Eridu

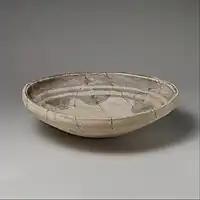
Bowl; mid 6th–5th millennium BC; ceramic; Tell Abu Shahrain; Metropolitan Museum of Art

During the Ubaid period the site extended out to an area of about 12 hectares (about 30 acres). Twelve neolithic clay tokens, the precursor to Proto-cuneiform, were found in the Ubaid levels of the site. Eighteen superimposed mudbrick temples at the site underlie the unfinished ziggurat of Amar-Sin (c. 2047–2039 BC). Levels XIX to VI were from the Ubaid period and Levels V to I were dated to the Uruk period. Significant habitation was found from the Uruk period with "non-secular" buildings being found in soundings. Uruk finds included decorative terracotta cones topped with copper, copper nails topped with gold, a pair of basalt stone lion statues, columns several meters in diameter coated with cones and gypsum, and extensive Uruk period pottery. Occupation increased in the Early Dynastic period with a monumental 100 meter by 100 meter palace being constructed. An inscription of Elulu, a ruler of the First Dynasty of Ur, was found at Eridu. On a statue of the Early Dynastic ruler of Lagash named Entemena, it reads, "he built Ab-zupasira for Enki, king of Eridu ...",